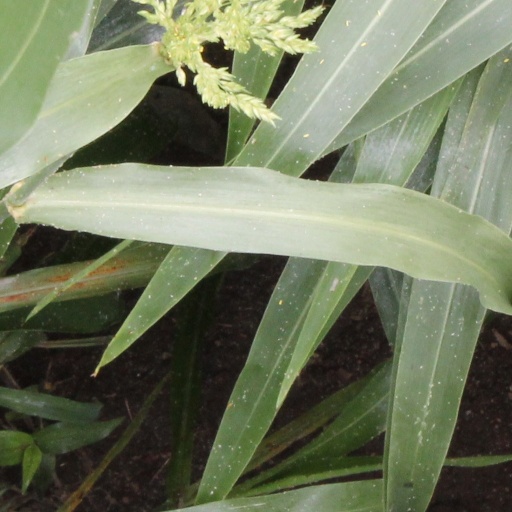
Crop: sorghum